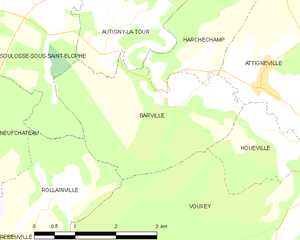
Carte des communes françaises Barville